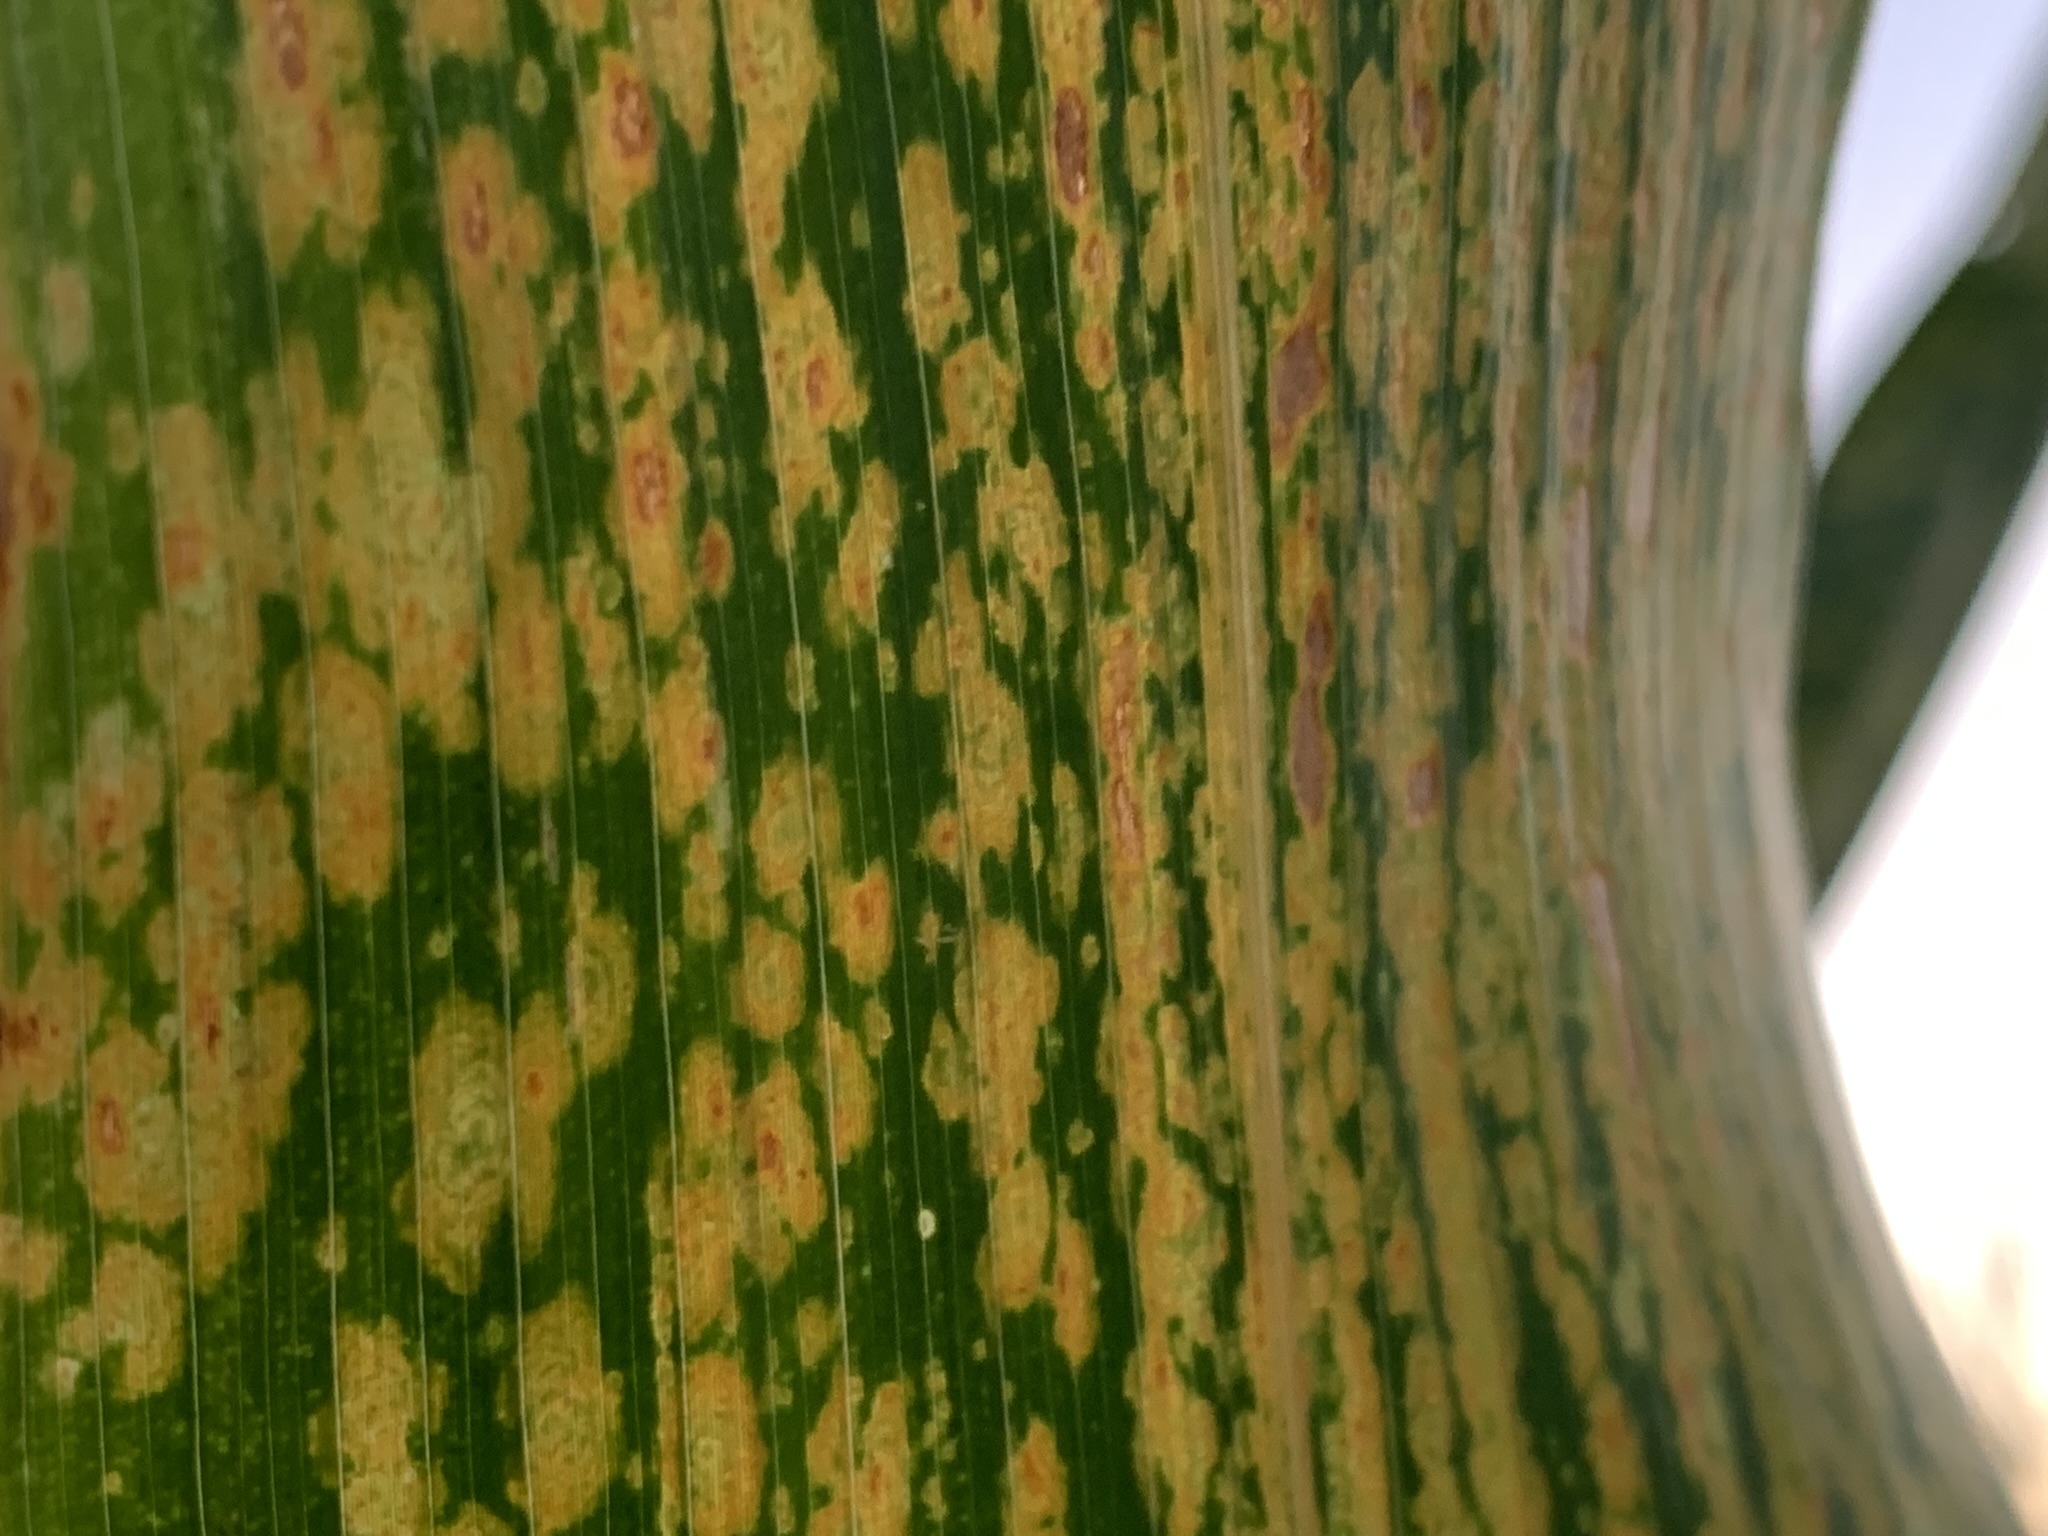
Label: MLN